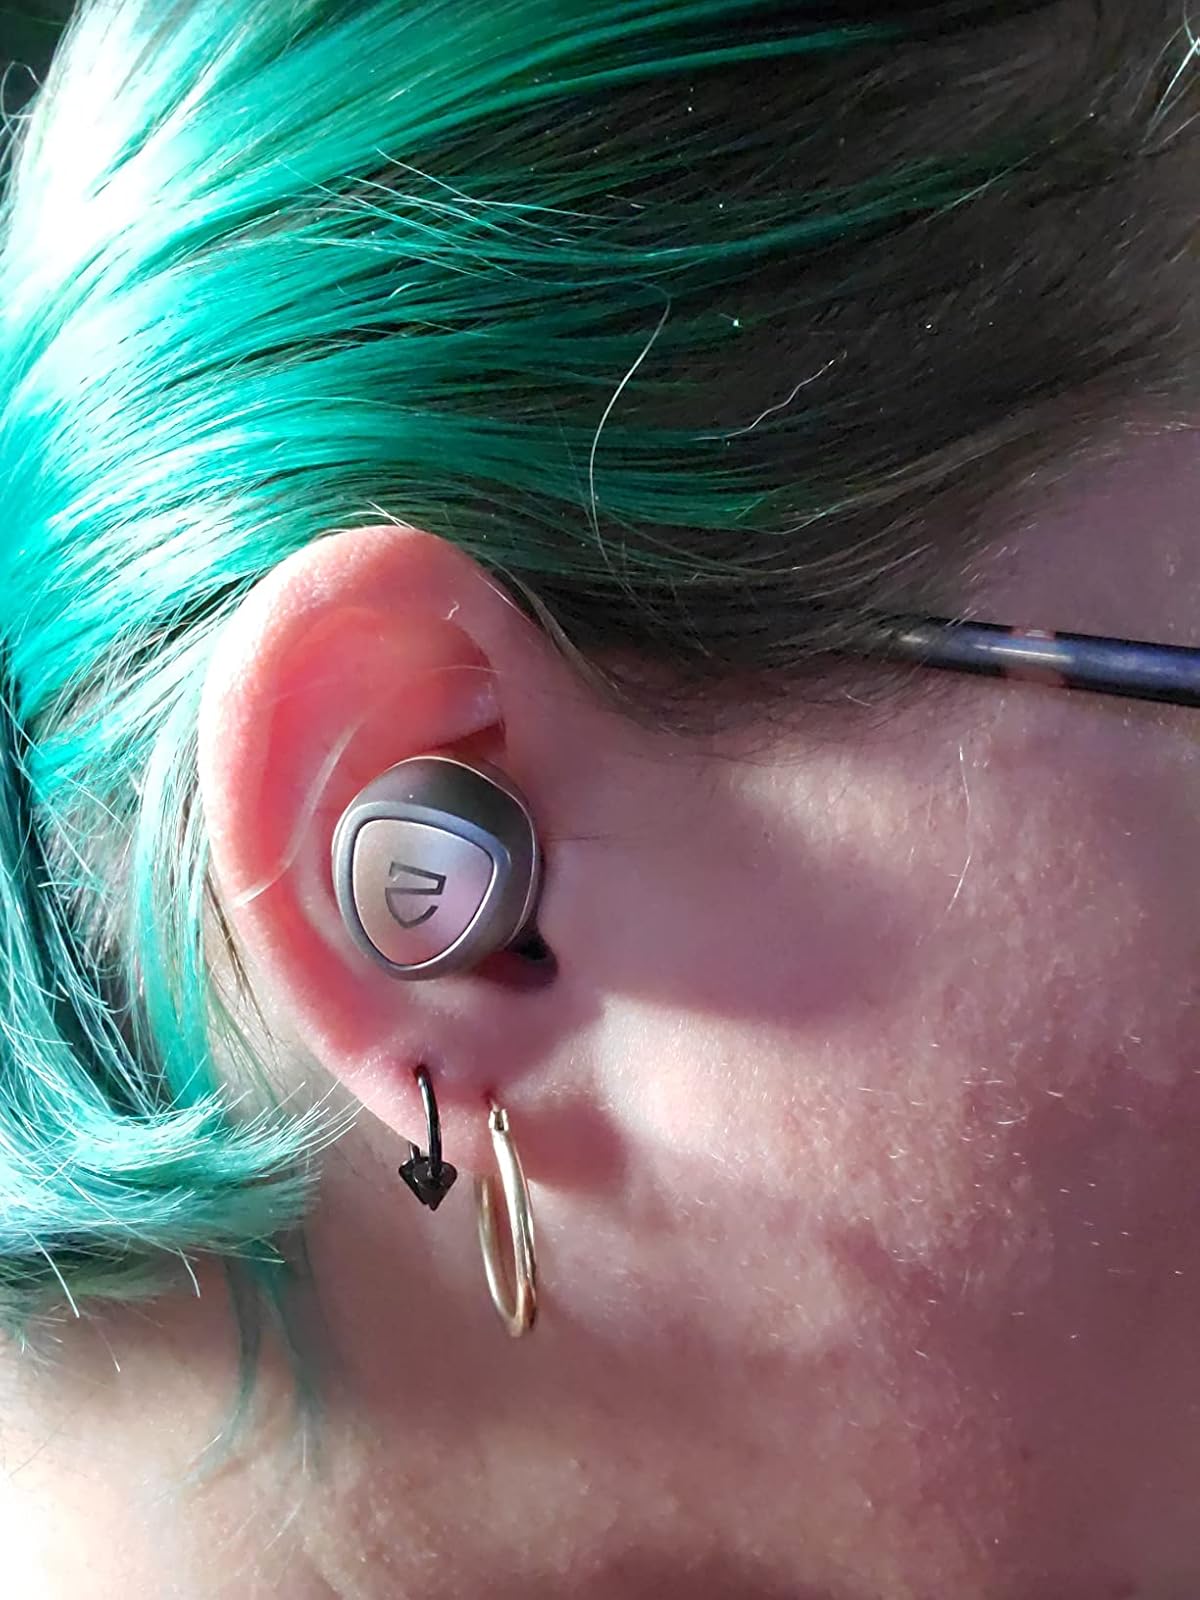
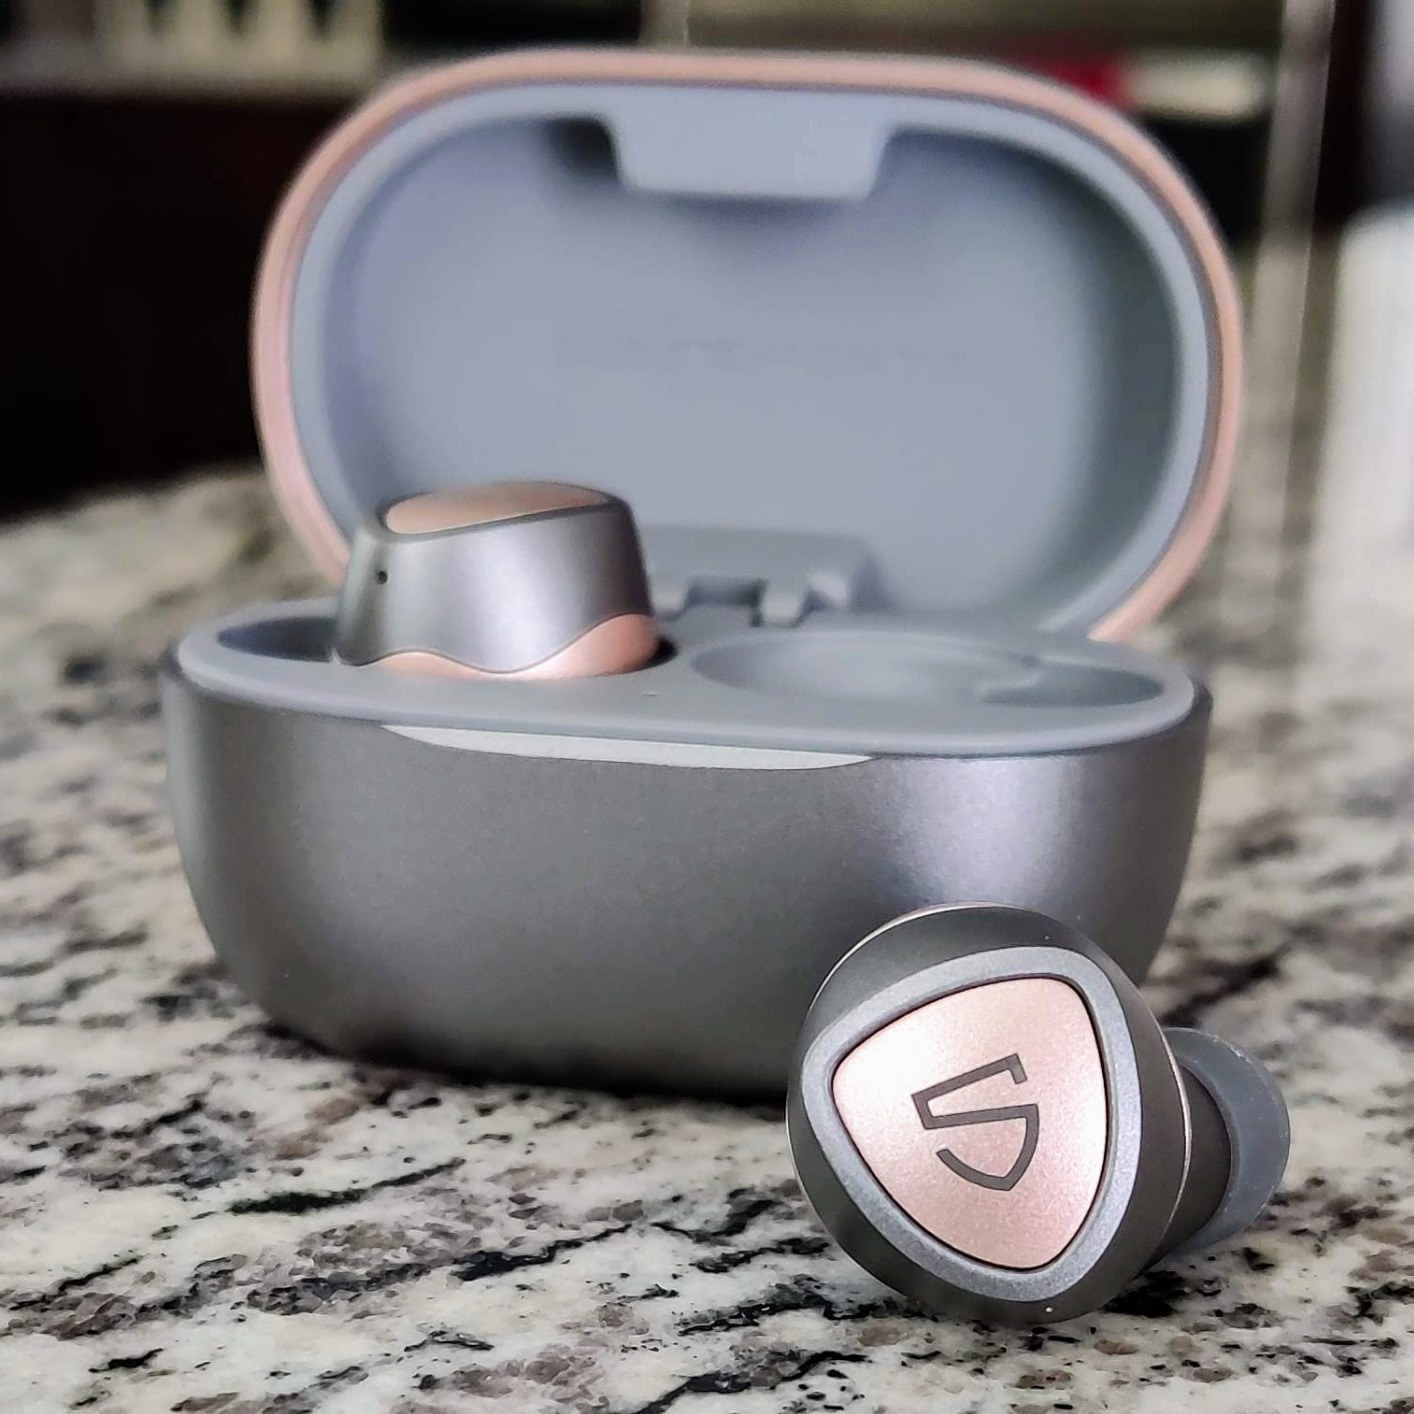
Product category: earbuds
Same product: yes